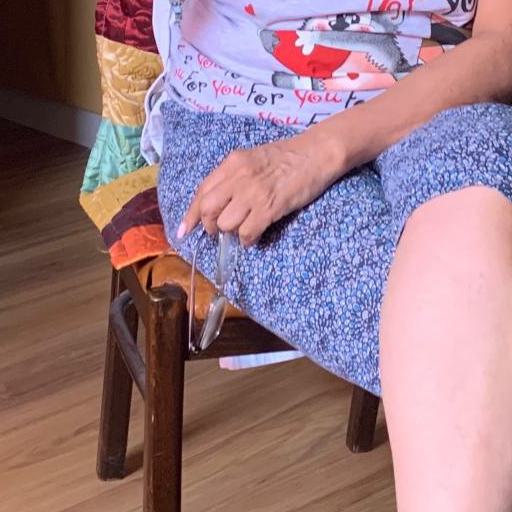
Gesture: no_gesture